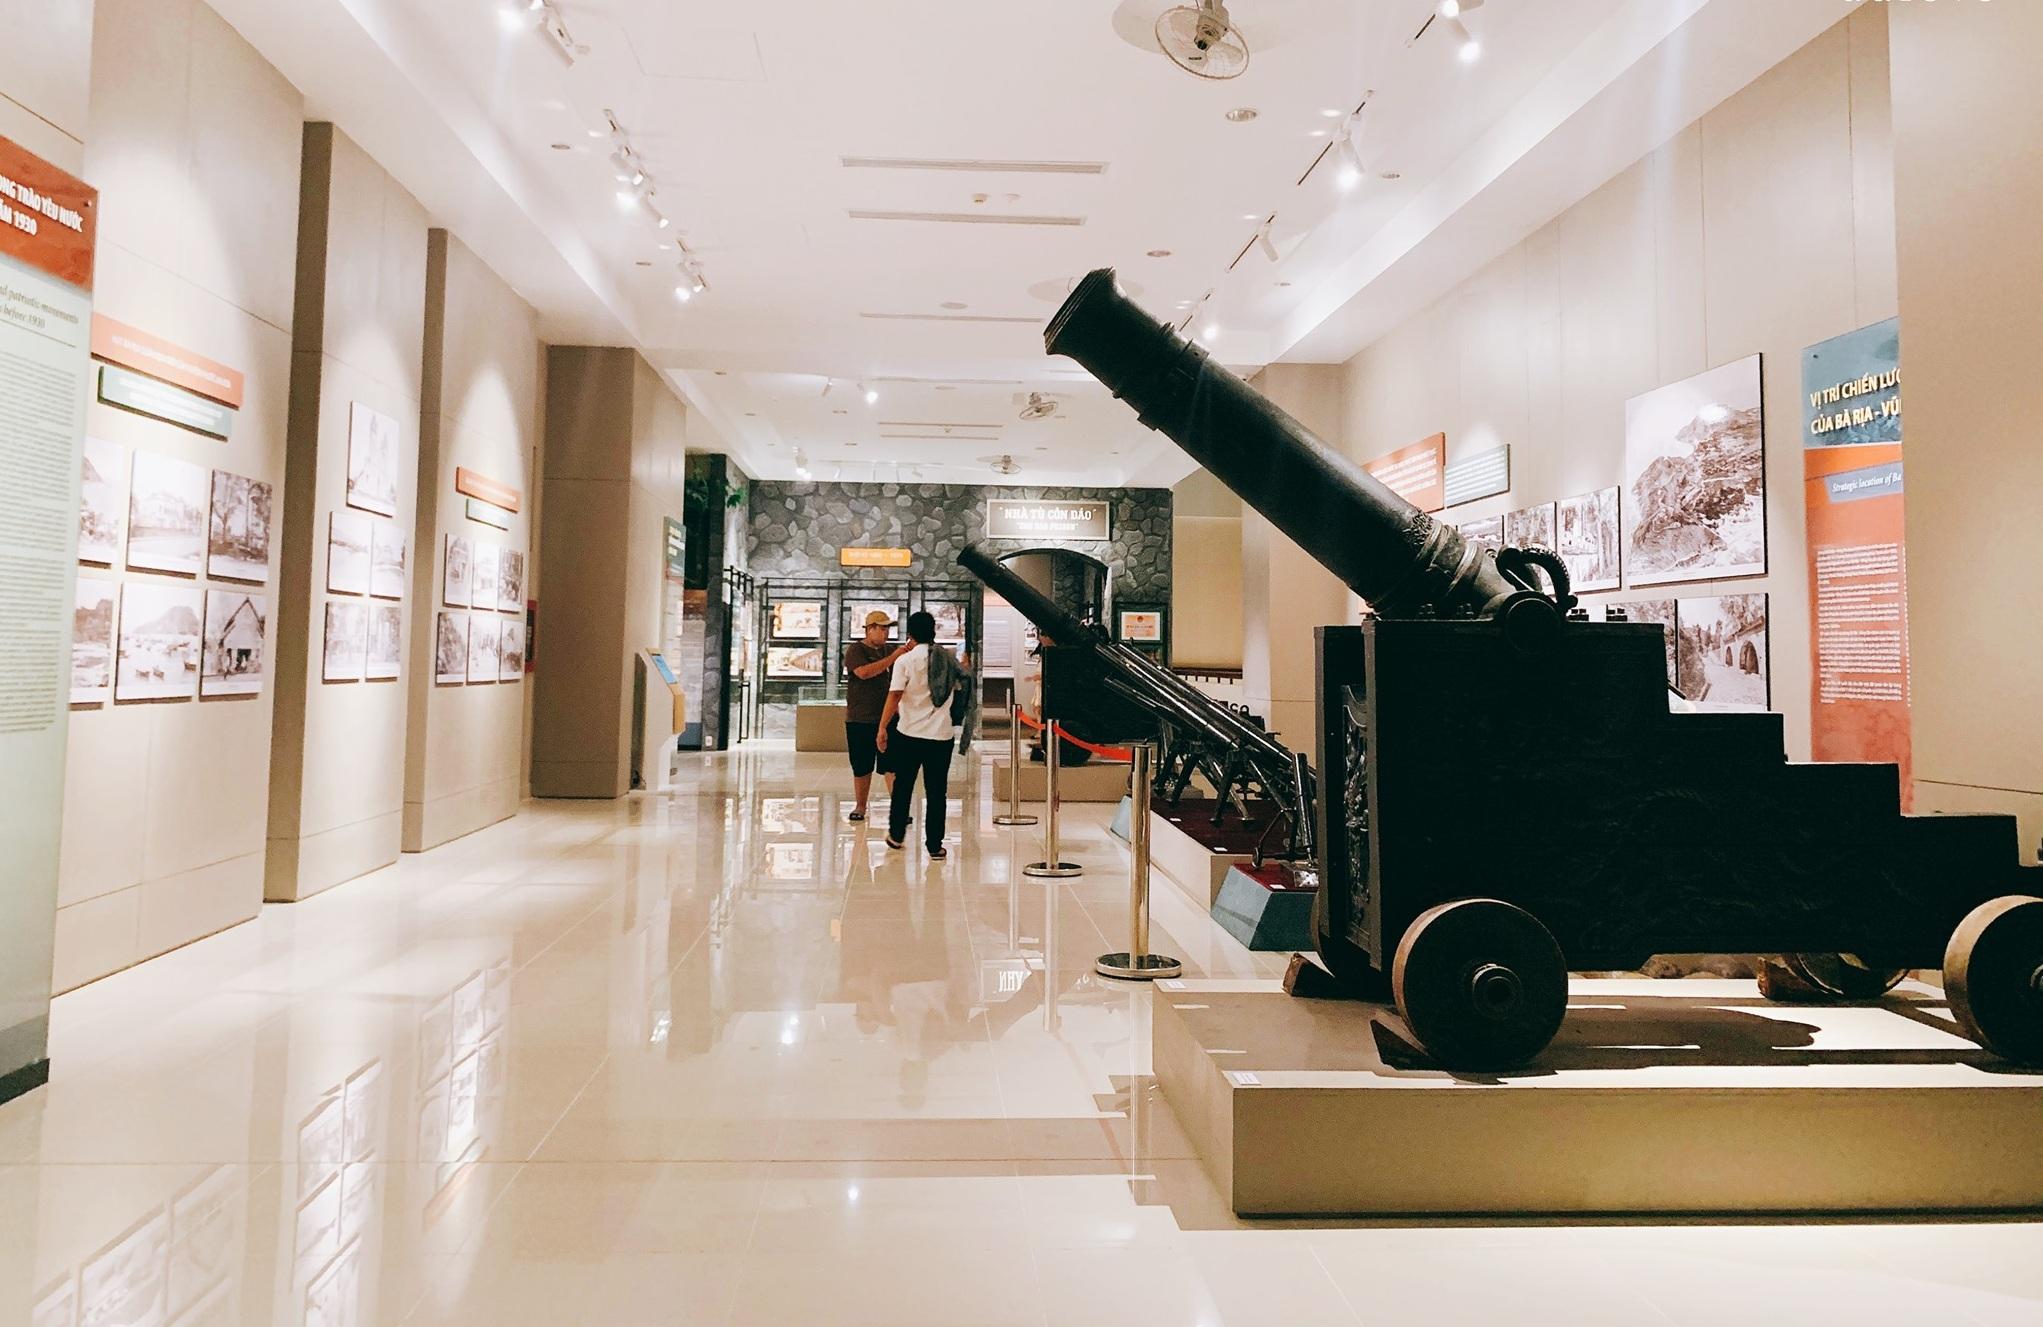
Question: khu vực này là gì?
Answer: đây là một bảo tàng